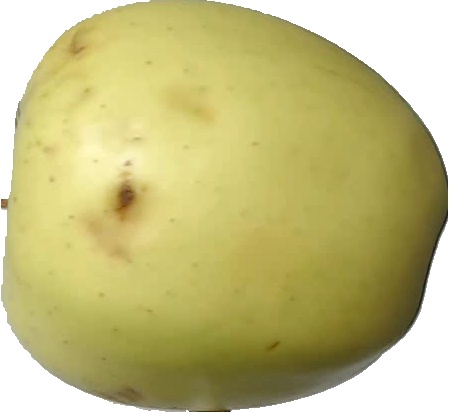
Label: apple_golden_2